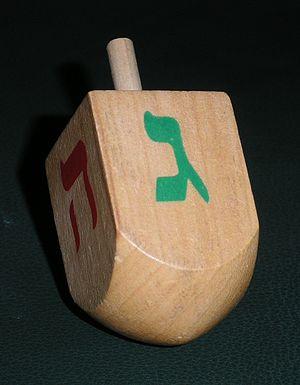
La toupie de Hanoucca est une toupie cubique à pointe arrondie dont les faces sont frappées chacune d’une lettre hébraïque, respectivement נ, ג, ה et ש.
Un dé est un objet, généralement de petite taille et de forme cubique, qui permet de tirer aléatoirement un nombre ou un symbole parmi plusieurs possibilités.